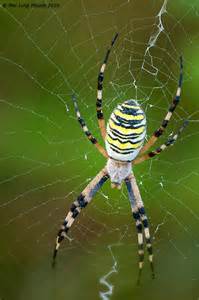
Label: spider